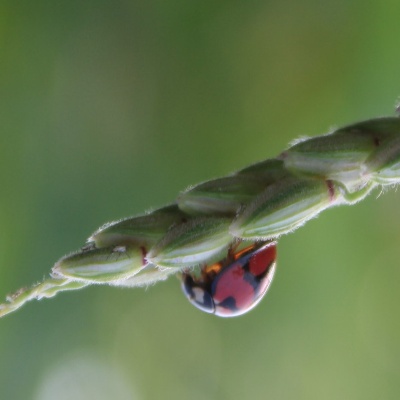
Crop: Maize
Condition: leaf beetle